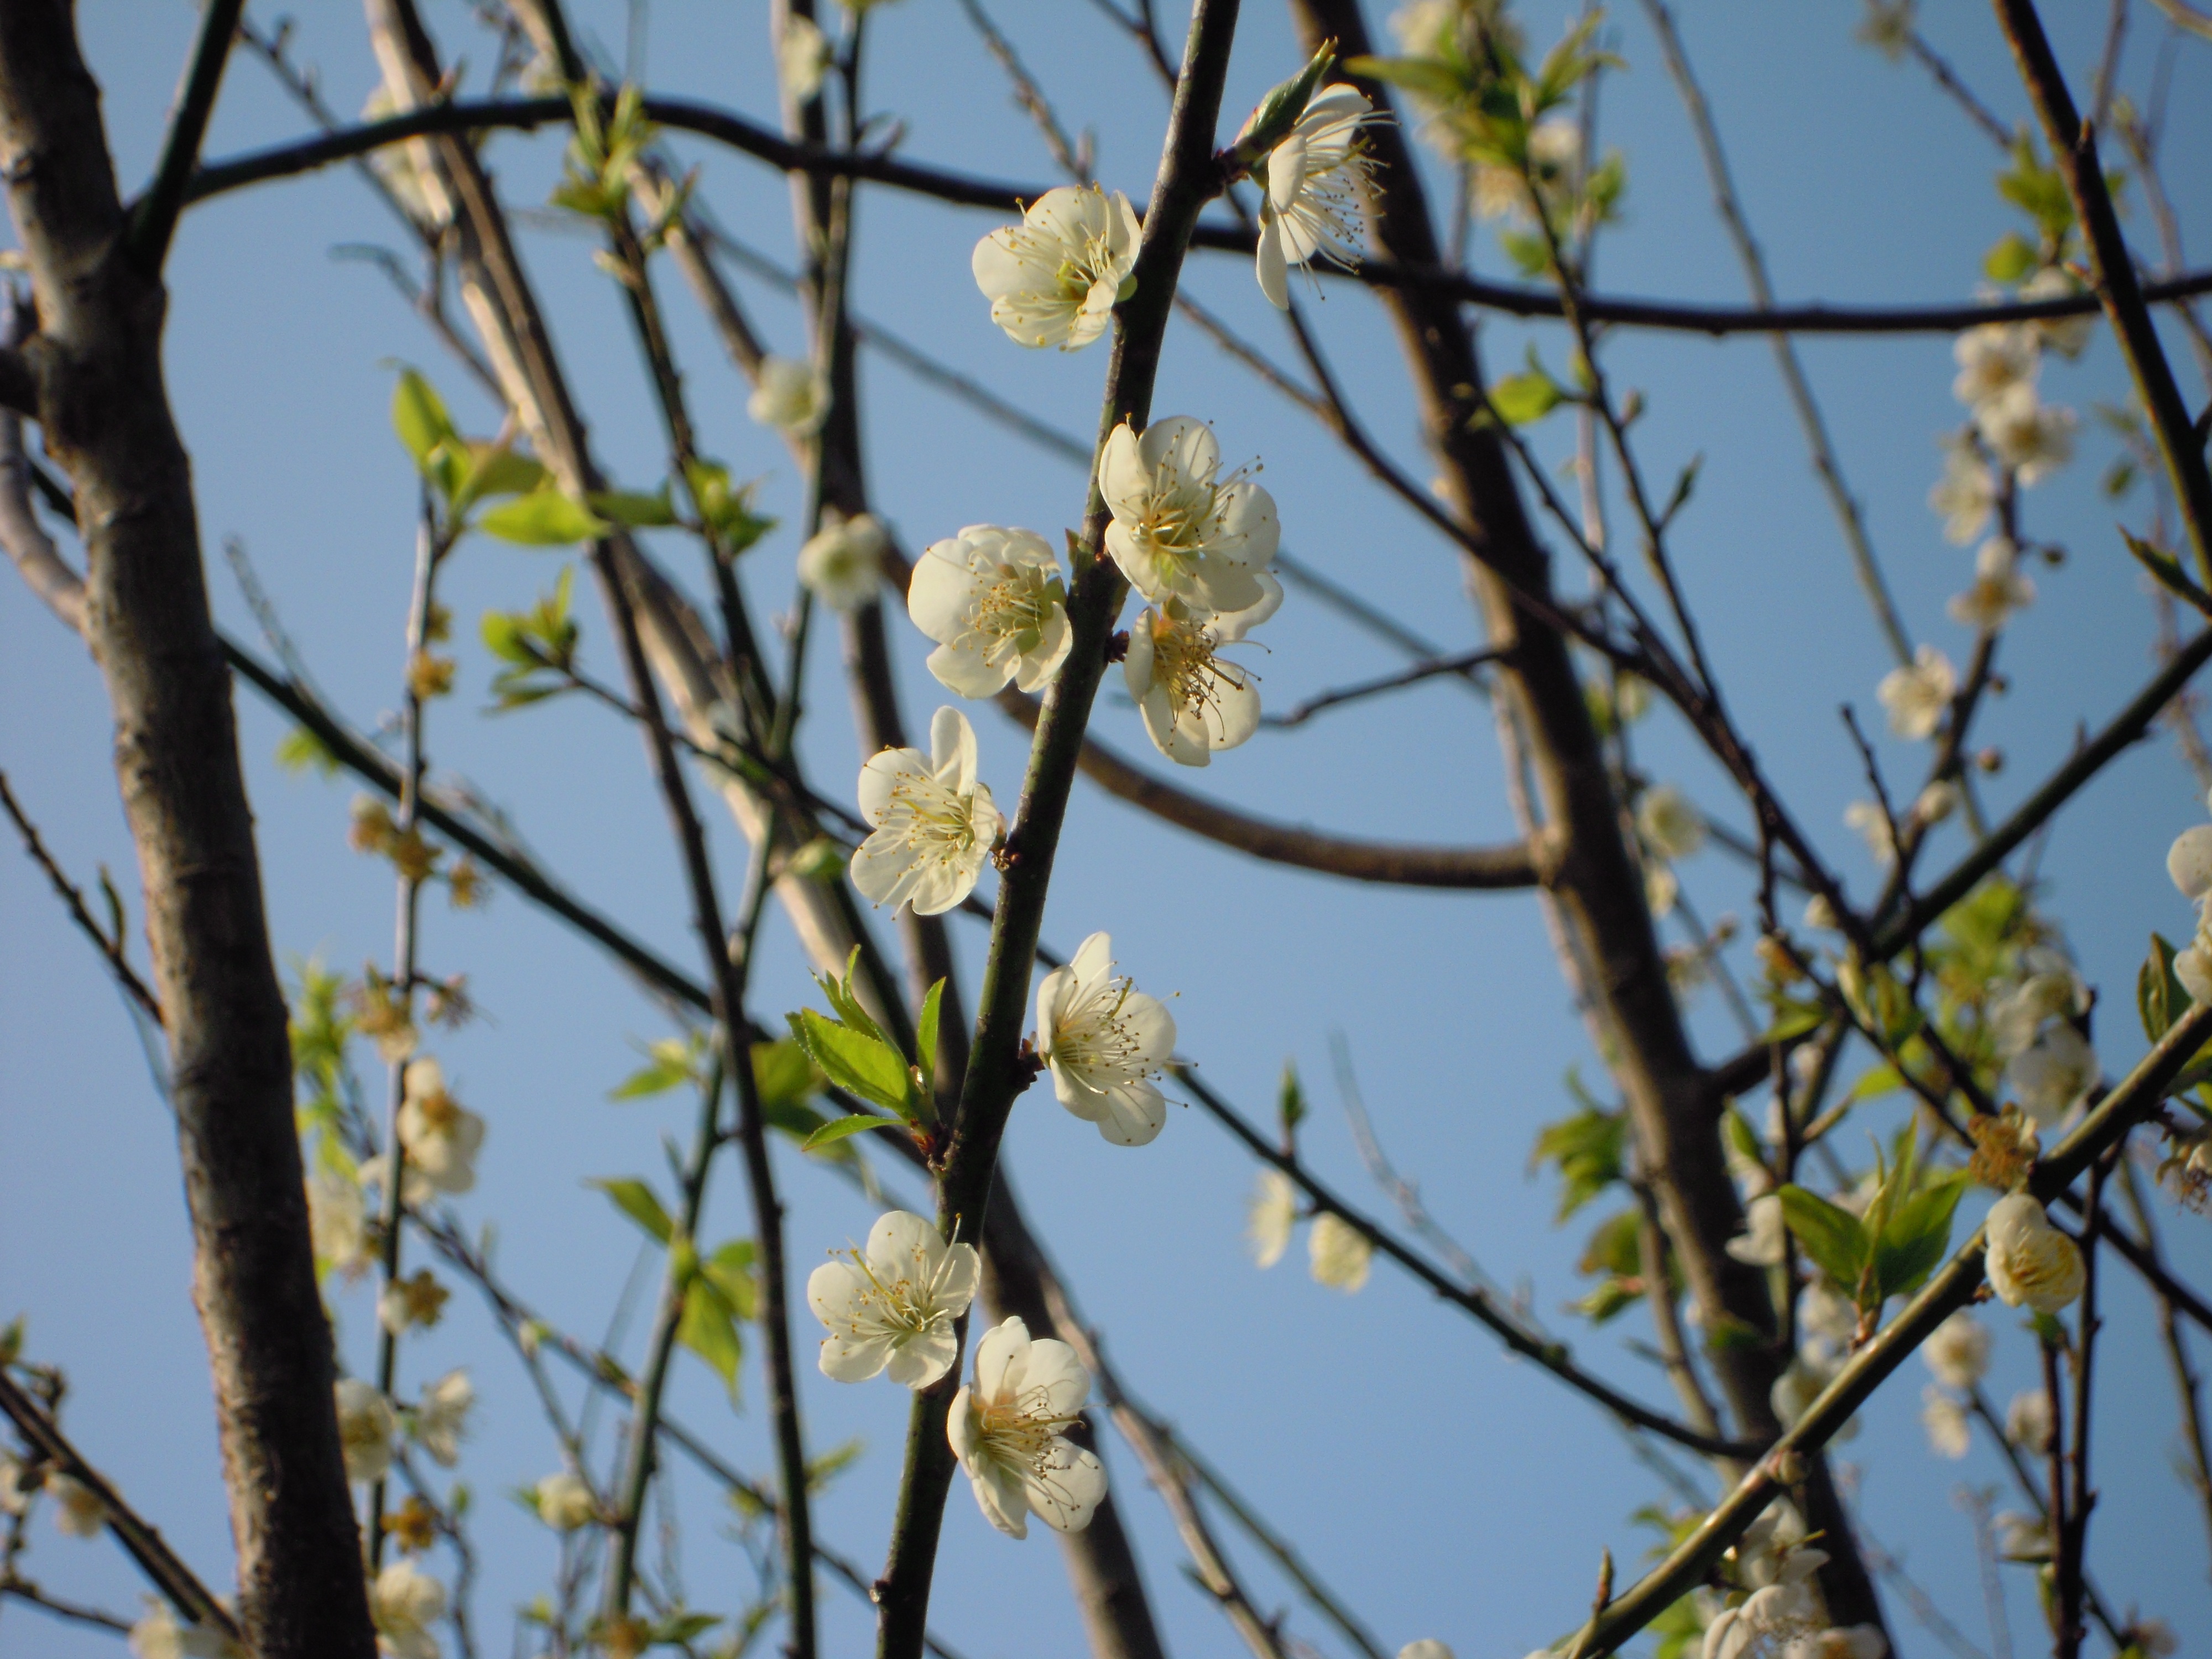
tree, branch, blossom, plant, sunlight, flower, food, spring, produce, botany, flora, twig, flowers, plum blossom, flowering plant, land plant, s former residence, japanese apricot